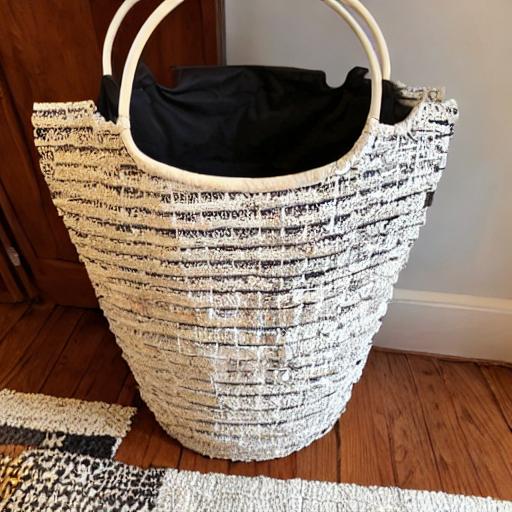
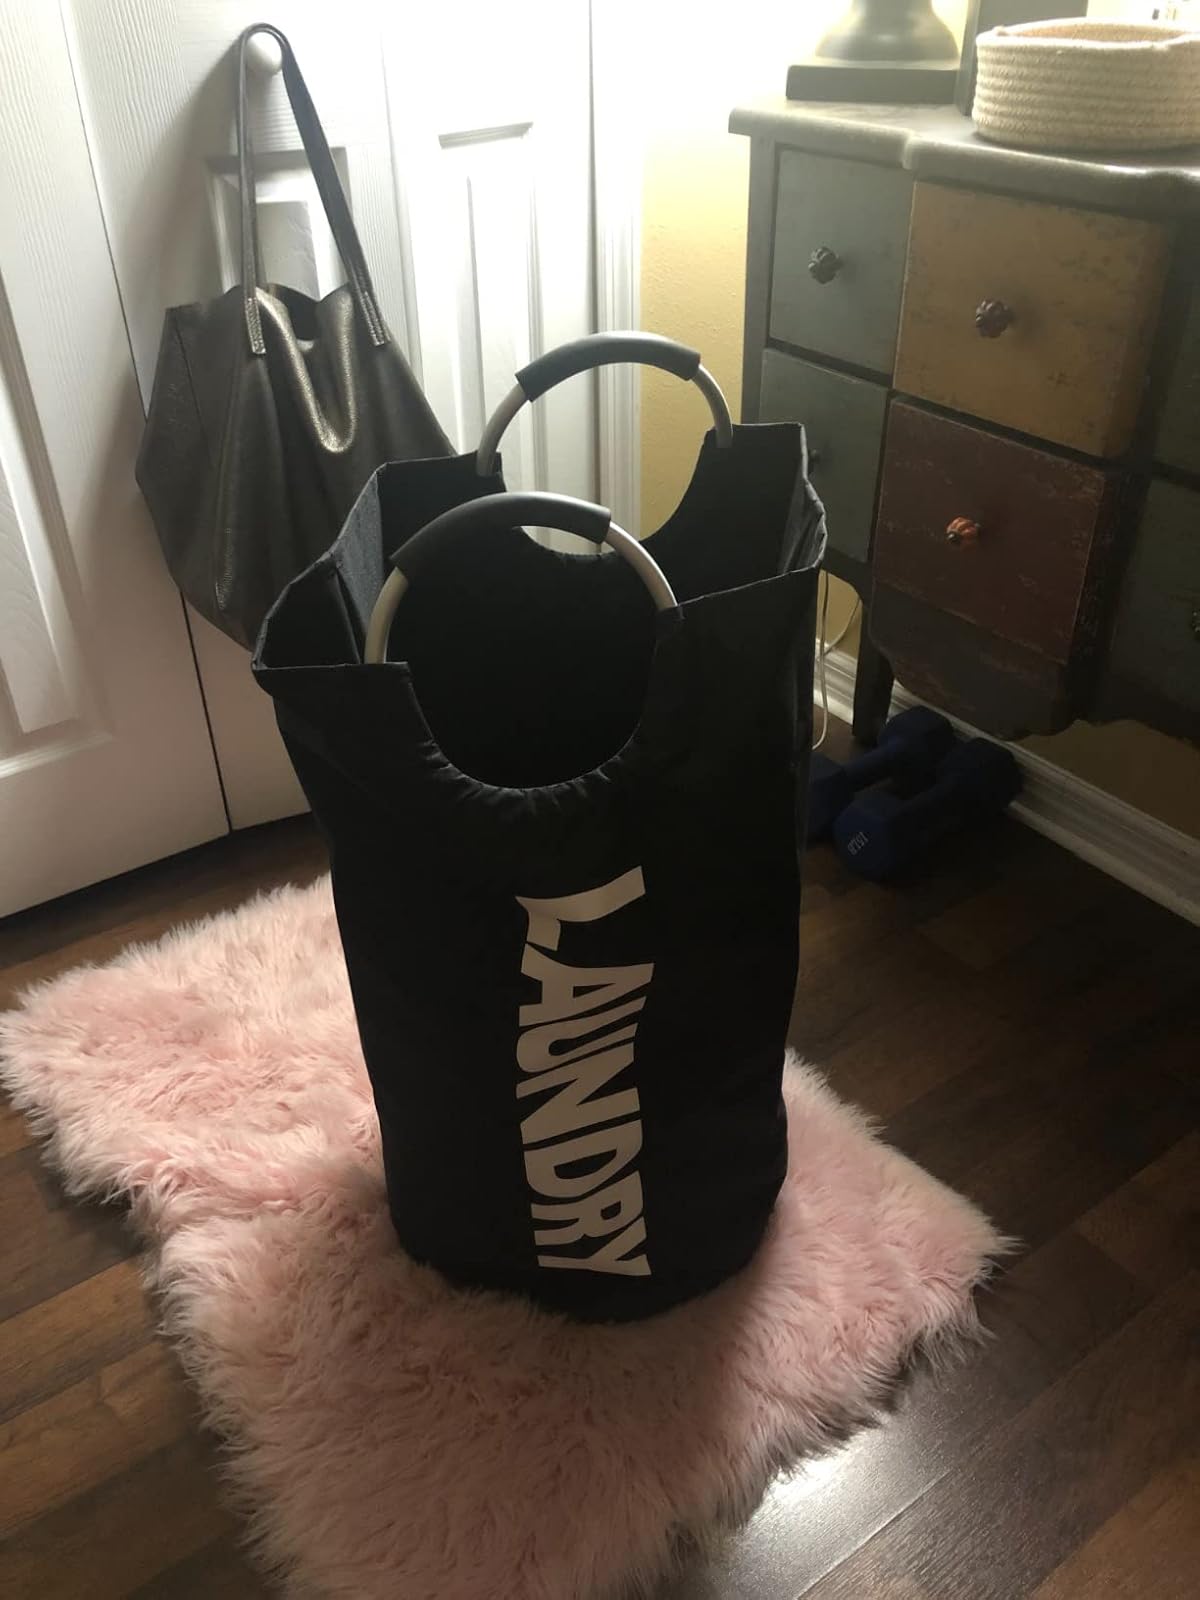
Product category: items_hamper
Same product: no